Alternate Empires

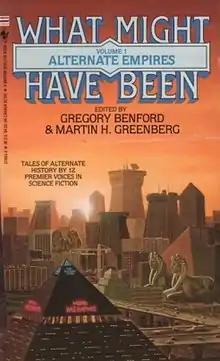
Cover of first edition

Alternate Empires is an anthology of alternate history science fiction short stories edited by Gregory Benford and Martin H. Greenberg as the first volume in their What Might Have Been series. It was first published in paperback by Bantam Books in August 1989, and in trade paperback by BP Books in March 2004. It was also gathered together with "Alternate Heroes" into the omnibus anthology "What Might Have Been: Volumes 1 & 2: Alternate Empires / Alternate Heroes" (Bantam Spectra/SFBC, July 1990).